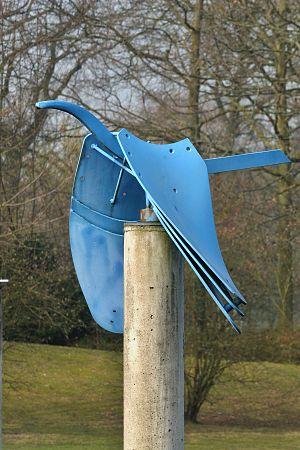
Holger Runge est un sculpteur allemand.